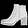
Label: Ankle boot